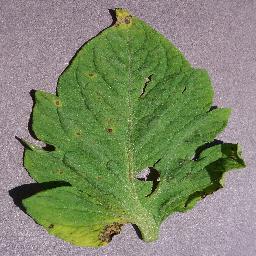
Label: Tomato___Septoria_leaf_spot